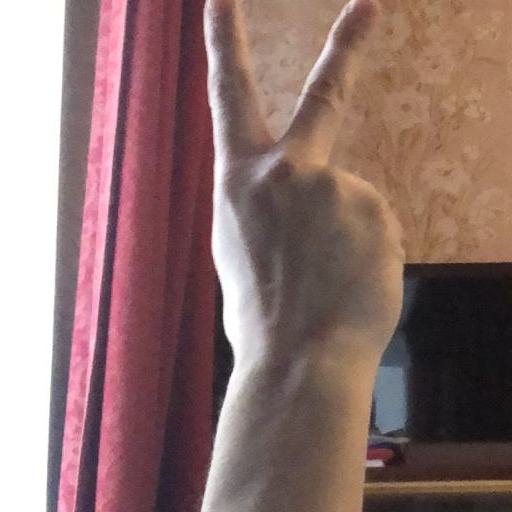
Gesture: peace_inverted